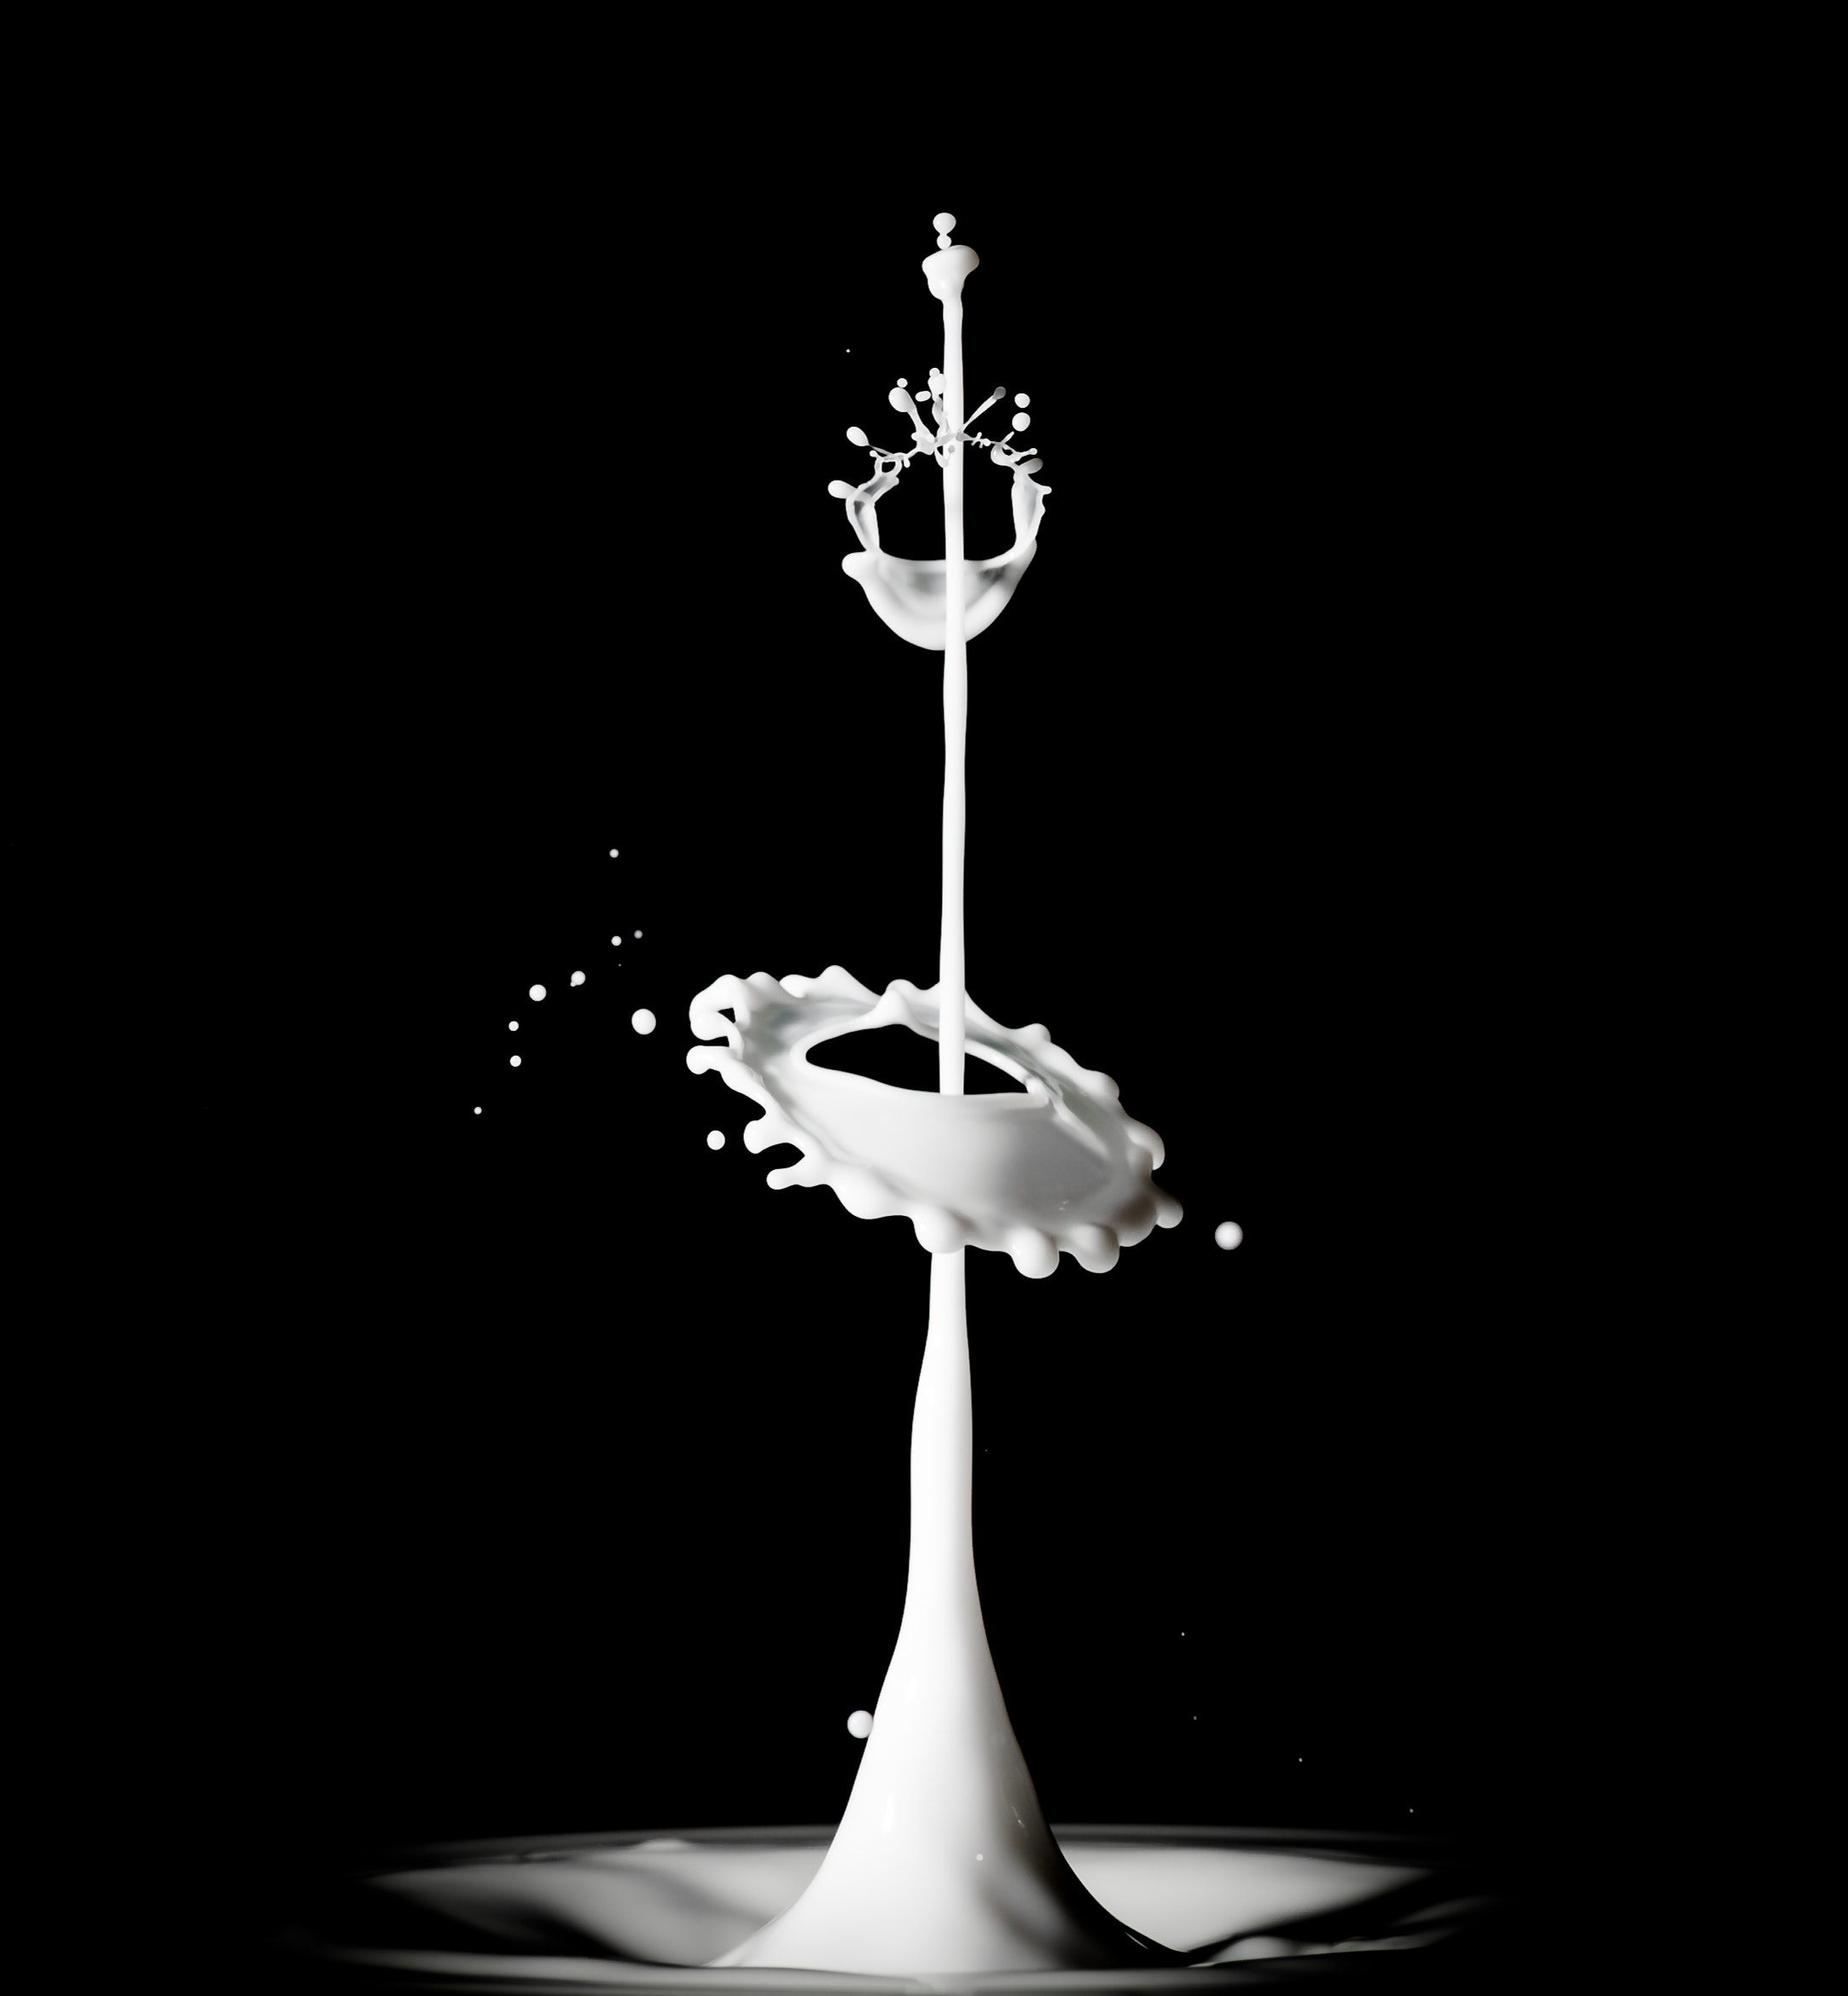
water, still life photography, black and white, liquid, photography, monochrome, darkness, monochrome photography, light fixture, style